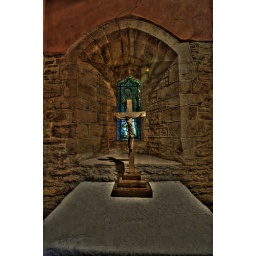
Crucifix in front of one of the many stained glass windows in the church.